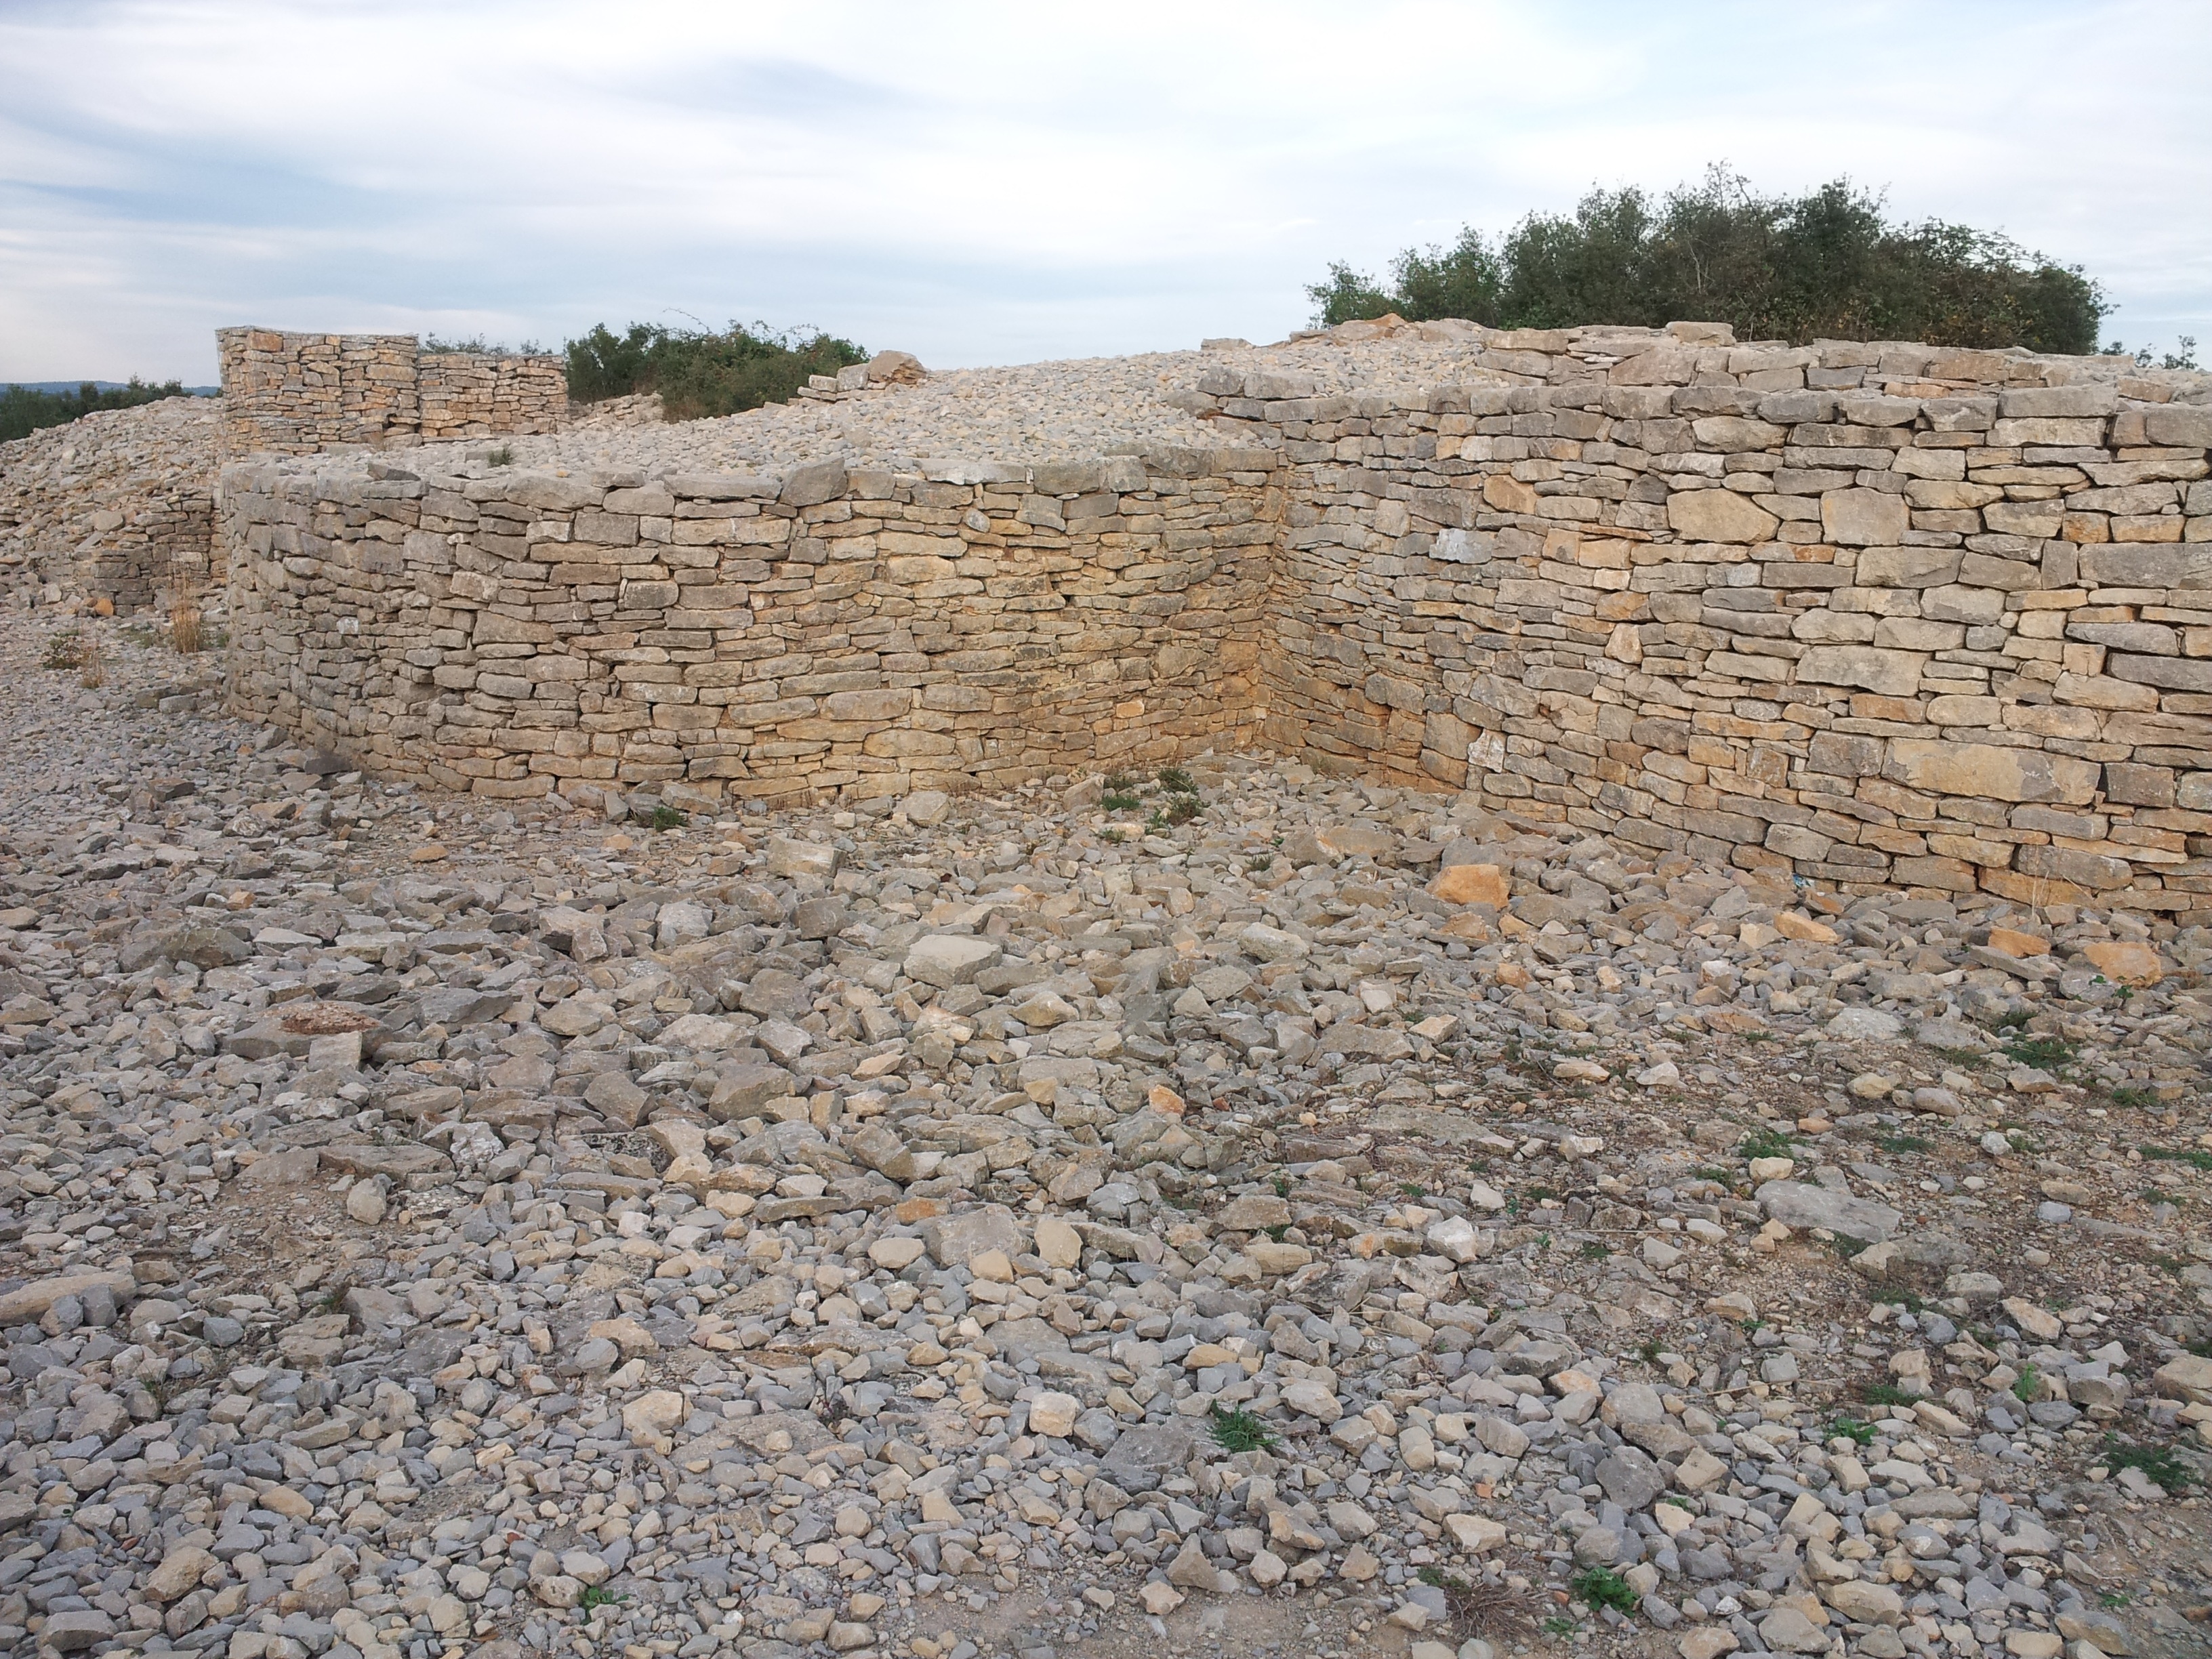
rock, architecture, antique, old, wall, monument, travel, cliff, france, soil, fortification, terrain, stones, geology, archaeology, ruins, badlands, civilization, culture, mark, history, heritage, wadi, bedrock, archaeological site, ancient history, ambrussum